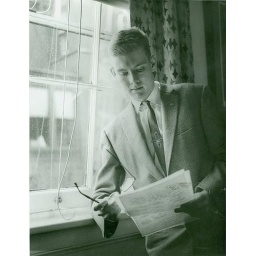
Male Faculty (5) - no date - Professor reading a paper near a window